Nadaism

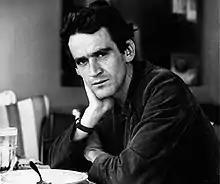
Gonzalo Arango, creator of the Nadaist movement

Arango initiated the Nadaist movement in 1958 with the publication of his 42-page "Nadaism Manifesto," signed "gonzaloarango," in the Medellín magazine "Amistad" (meaning "Friendship"). Arango and other writers subsequently explored their disillusionment with the government they had once supported.